Wendy Bowman (activist)

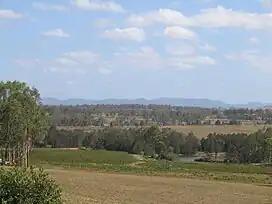
Hunter Valley landscape

Wendy Bowman ( – 26 July 2023) was an Australian farmer and environmentalist in New South Wales who successfully campaigned to prevent Yancoal from developing coal mining in the Hunter Valley. In recognition of her efforts, she was awarded the Goldman Environmental Prize in 2017.